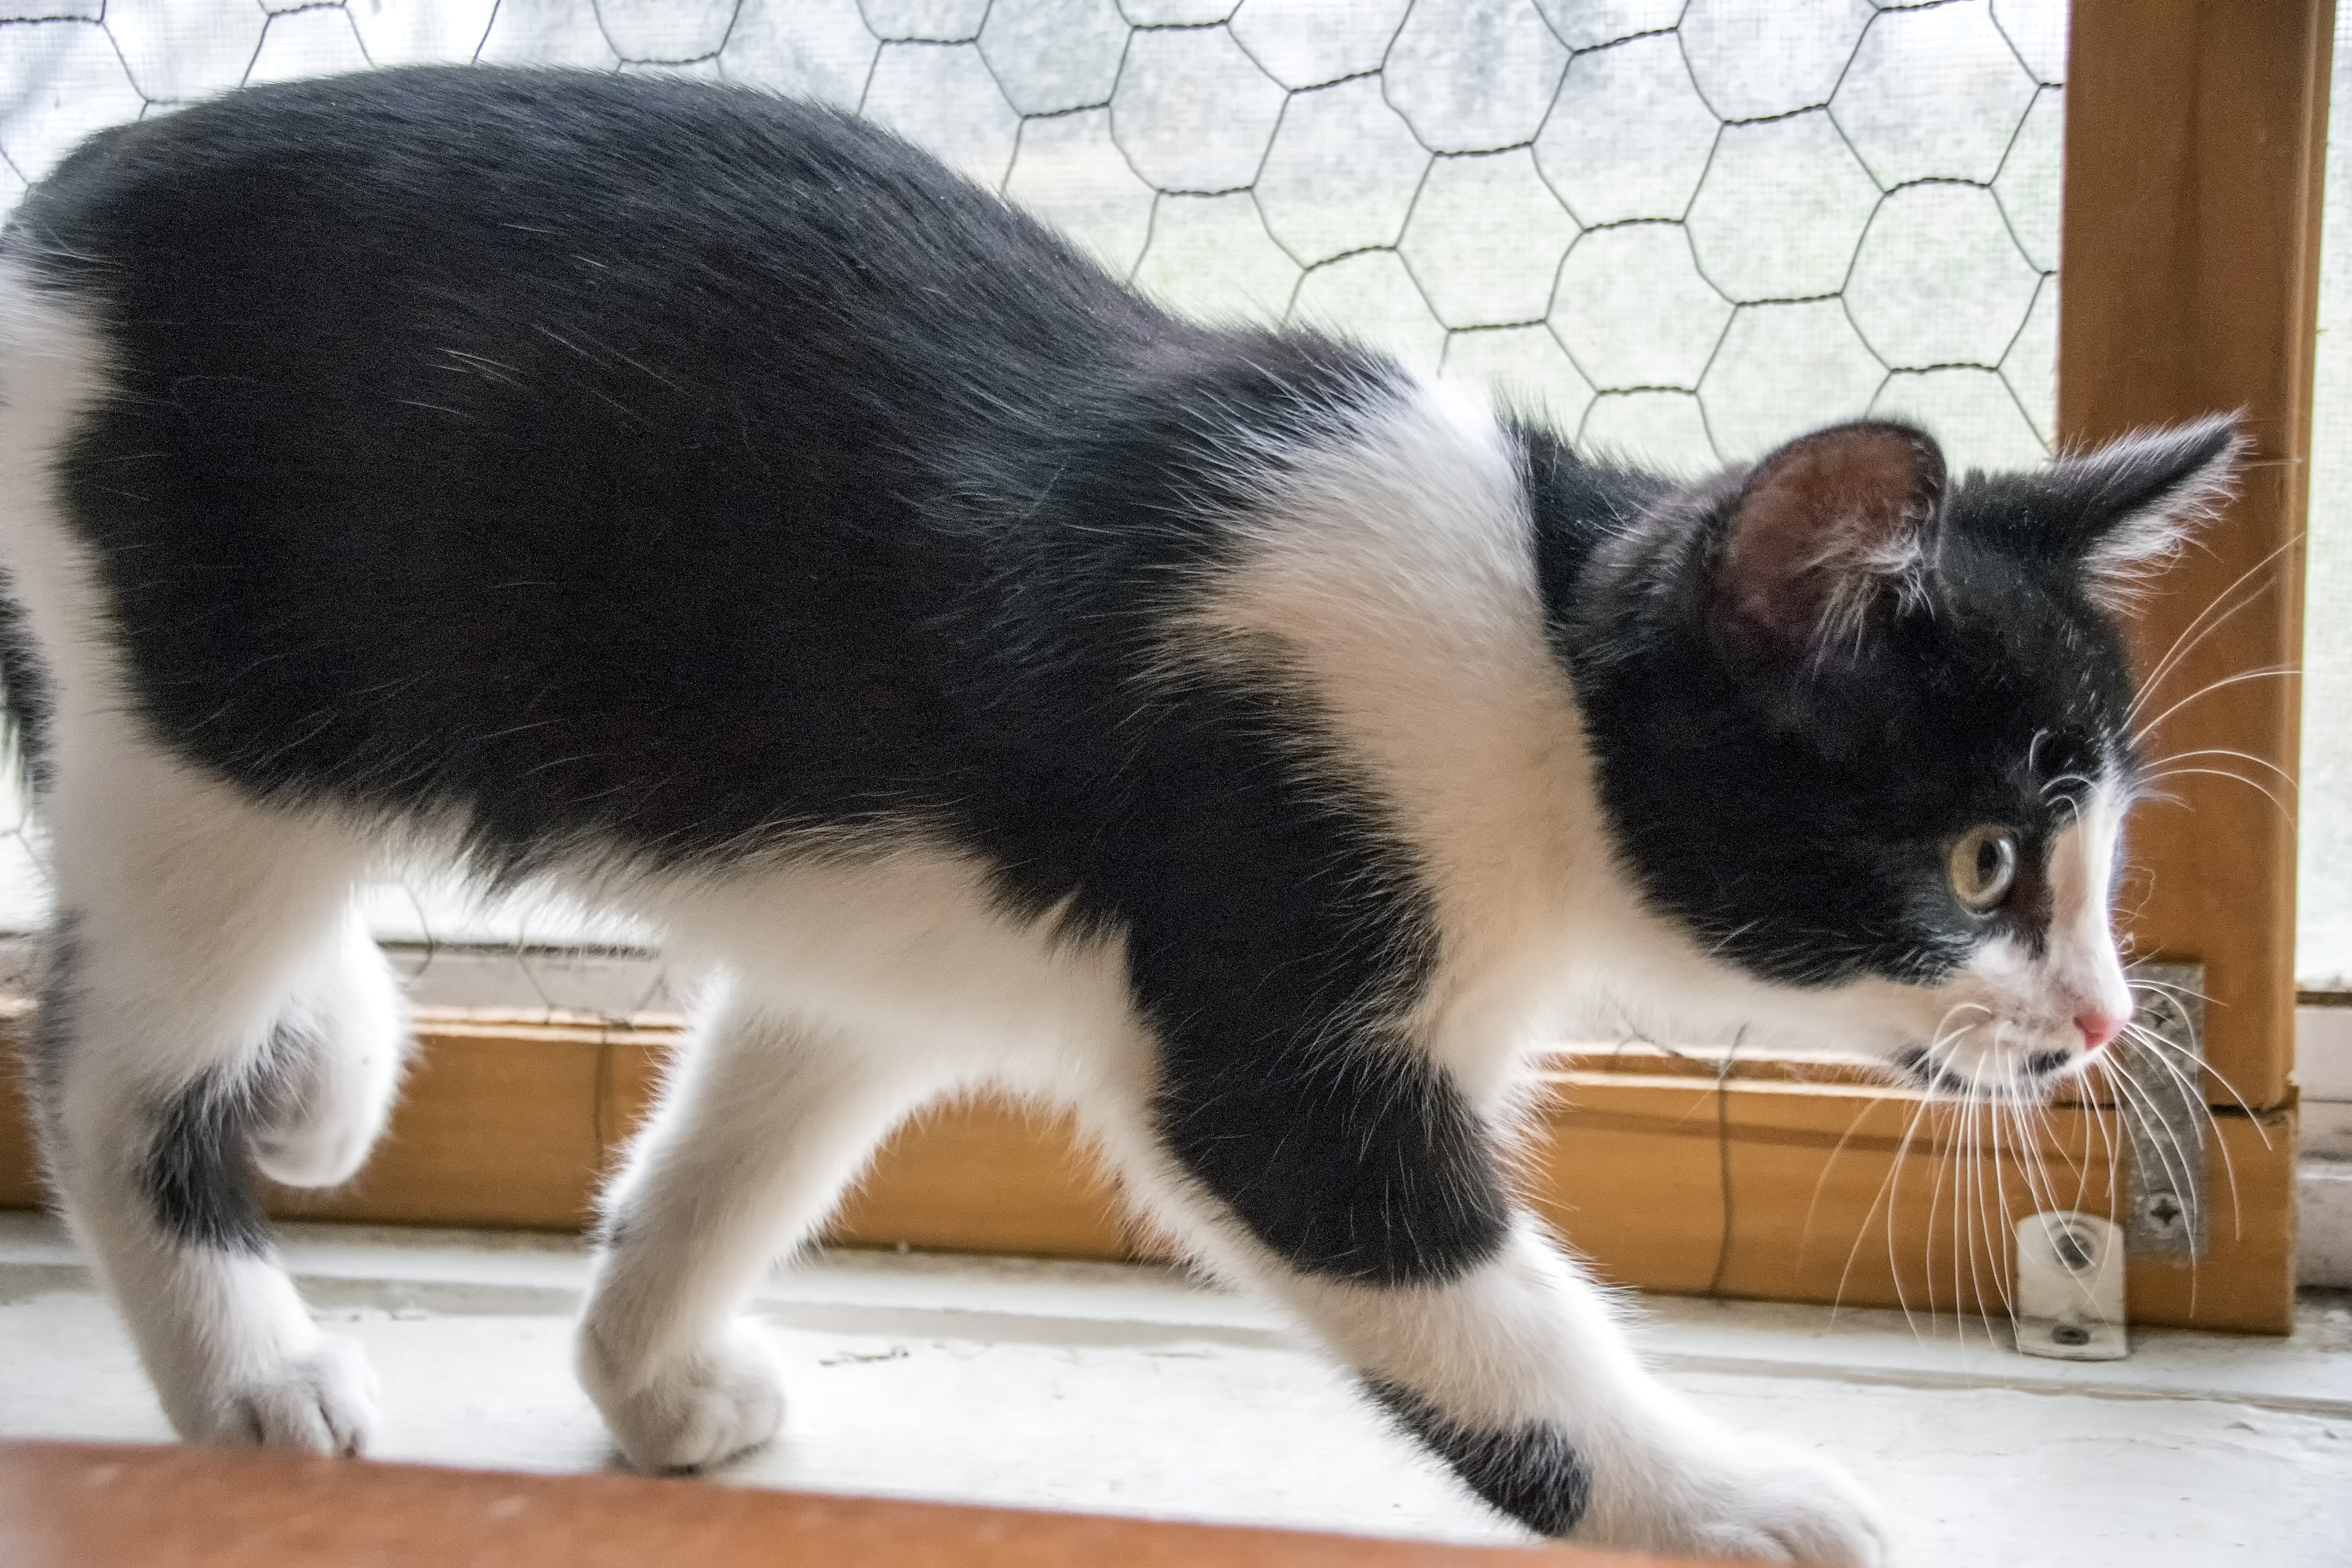
kitten, cat, mammal, nose, whiskers, canada, vertebrate, chat, quebec, sherbrooke, small to medium sized cats, cat like mammal, domestic short haired cat